2012 Buffalo Bills season

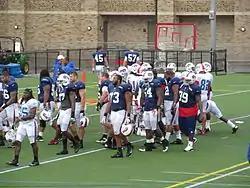
Buffalo's defensive linemen at training camp in August 2012

In his annual season-ending press conference, general manager Buddy Nix laid out his priorities for the offseason. Nix stated that the team was eager to re-sign wide receiver Stevie Johnson, kicker Rian Lindell and offensive tackle Demetress Bell. Johnson and Lindell were successfully re-signed; Bell was signed by Philadelphia. He also stated that he wanted to re-sign running back Fred Jackson and have him retire as a Bill. Jackson whose contract ran through the end of the 2012 season was having a career season before a mid season 2011 injury. Johnson renewed his contract with the Bills for five years and $36.2 million on March 5, 2012.